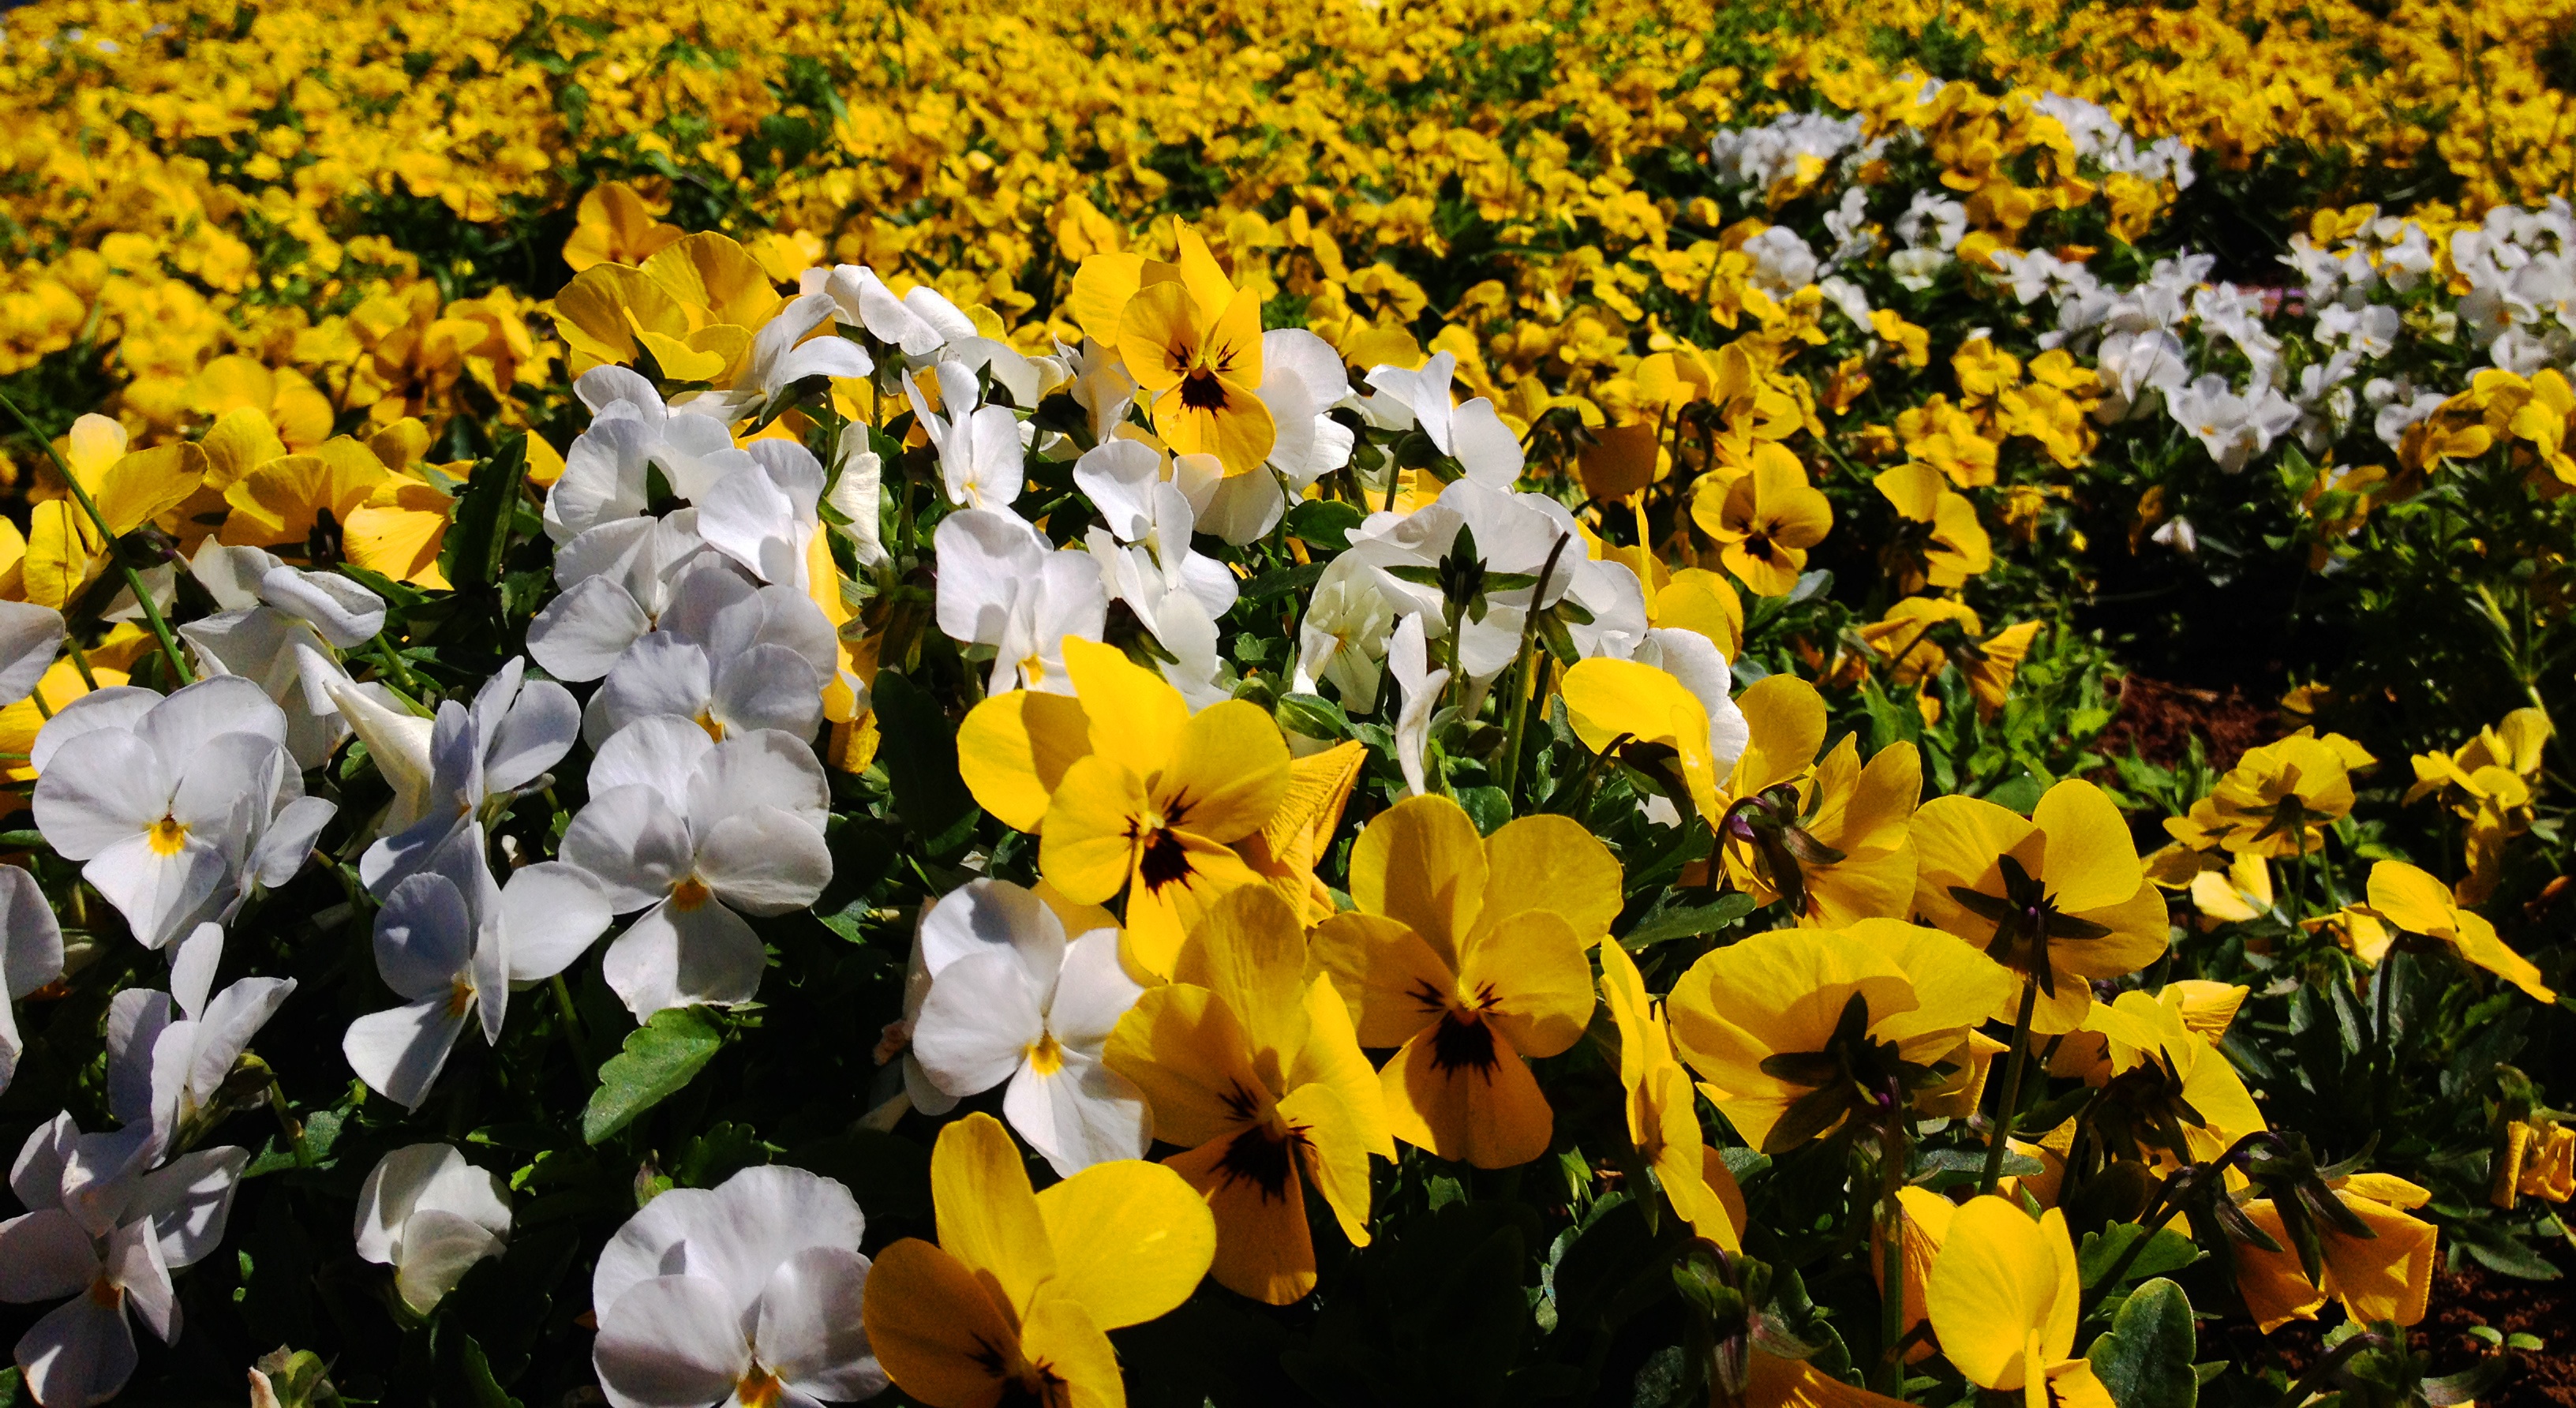
plant, field, flower, petal, botany, yellow, flora, wildflower, crocus, flowering plant, land plant, violet family